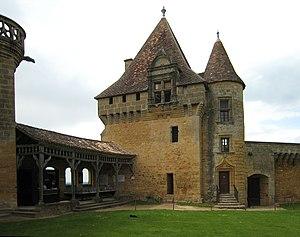
Château de Biron, à Biron, Département Dordogne, France - tour du concierge. This building is classé au titre des Monuments Historiques. It is indexed in the Base Mérimée, a database of architectural heritage maintained by the French Ministry of Culture,
Un concierge, ou gardien d'immeuble, est un employé assigné à un immeuble, qui a pour fonction de garder des bâtiments à vocation professionnelle, des locaux de dépôt ou des bâtiments d'habitation. Il accueille et renseigne les visiteurs, mais il assure aussi des tâches comme l'entretien des parties communes, ou la distribution du courrier à ses occupants. Il lui arrive aussi de prendre en charge l'entretien du jardin ou de l'espace vert avoisinant et d'assurer la protection des bâtiments et des locaux, éventuellement en effectuant des rondes de surveillance. Le concierge habite généralement une « loge », c'est-à-dire un appartement prévu à cet effet et dont l'entrée est usuellement située au rez-de-chaussée d'un bâtiment.